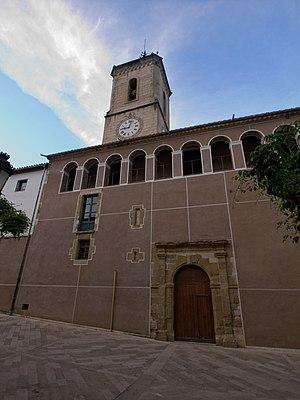
Le Monastère Sainte-Marie d'Amer est une abbaye bénédictine située à Amer, en Catalogne, et dans la juridiction du diocèse de Gérone. Elle est classée dans l'Inventaire du patrimoine architectural de Catalogne.